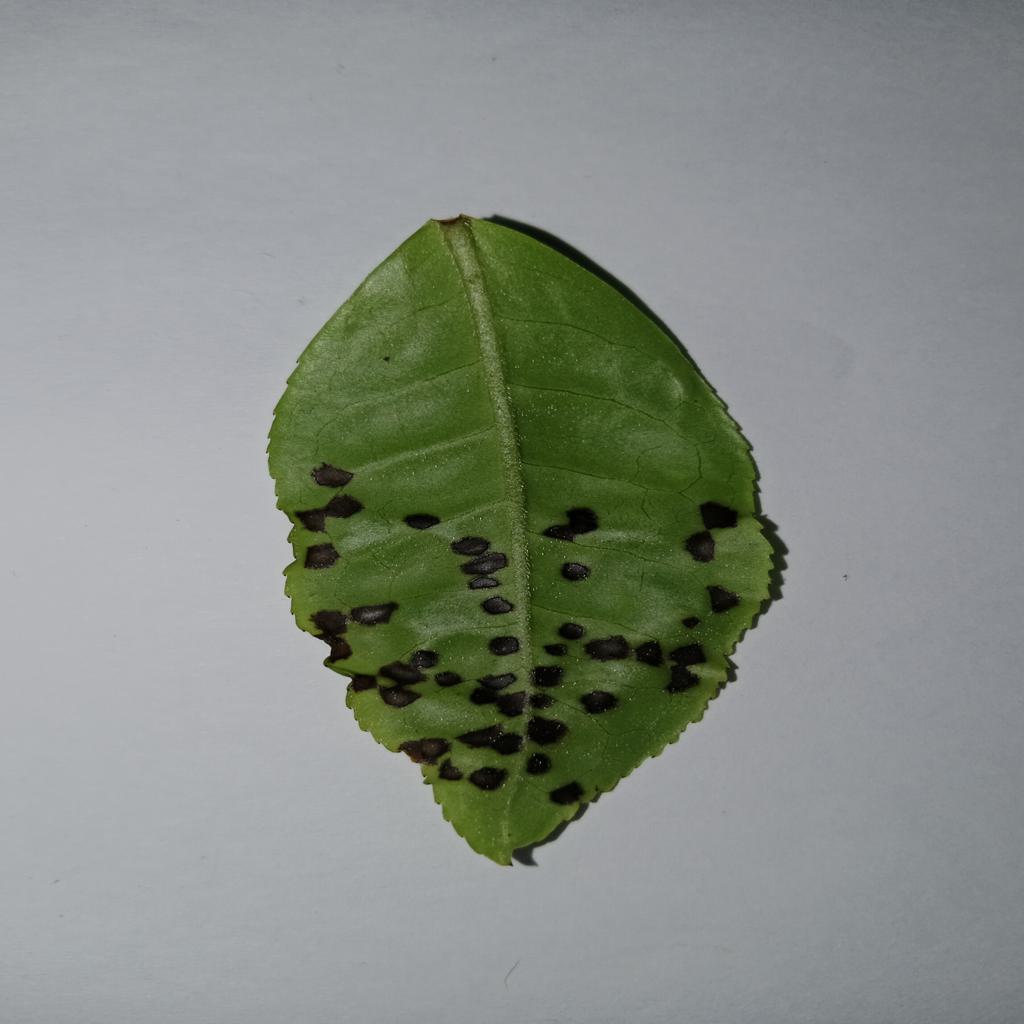
Label: Tea red scab